Matthias Cowley House

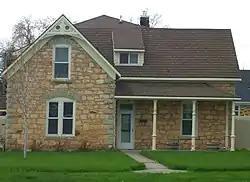

The Matthias Cowley House, located at 110 S. 1st St. East in Preston, Idaho, United States, was built in 1895. It was listed on the National Register of Historic Places in 1976.